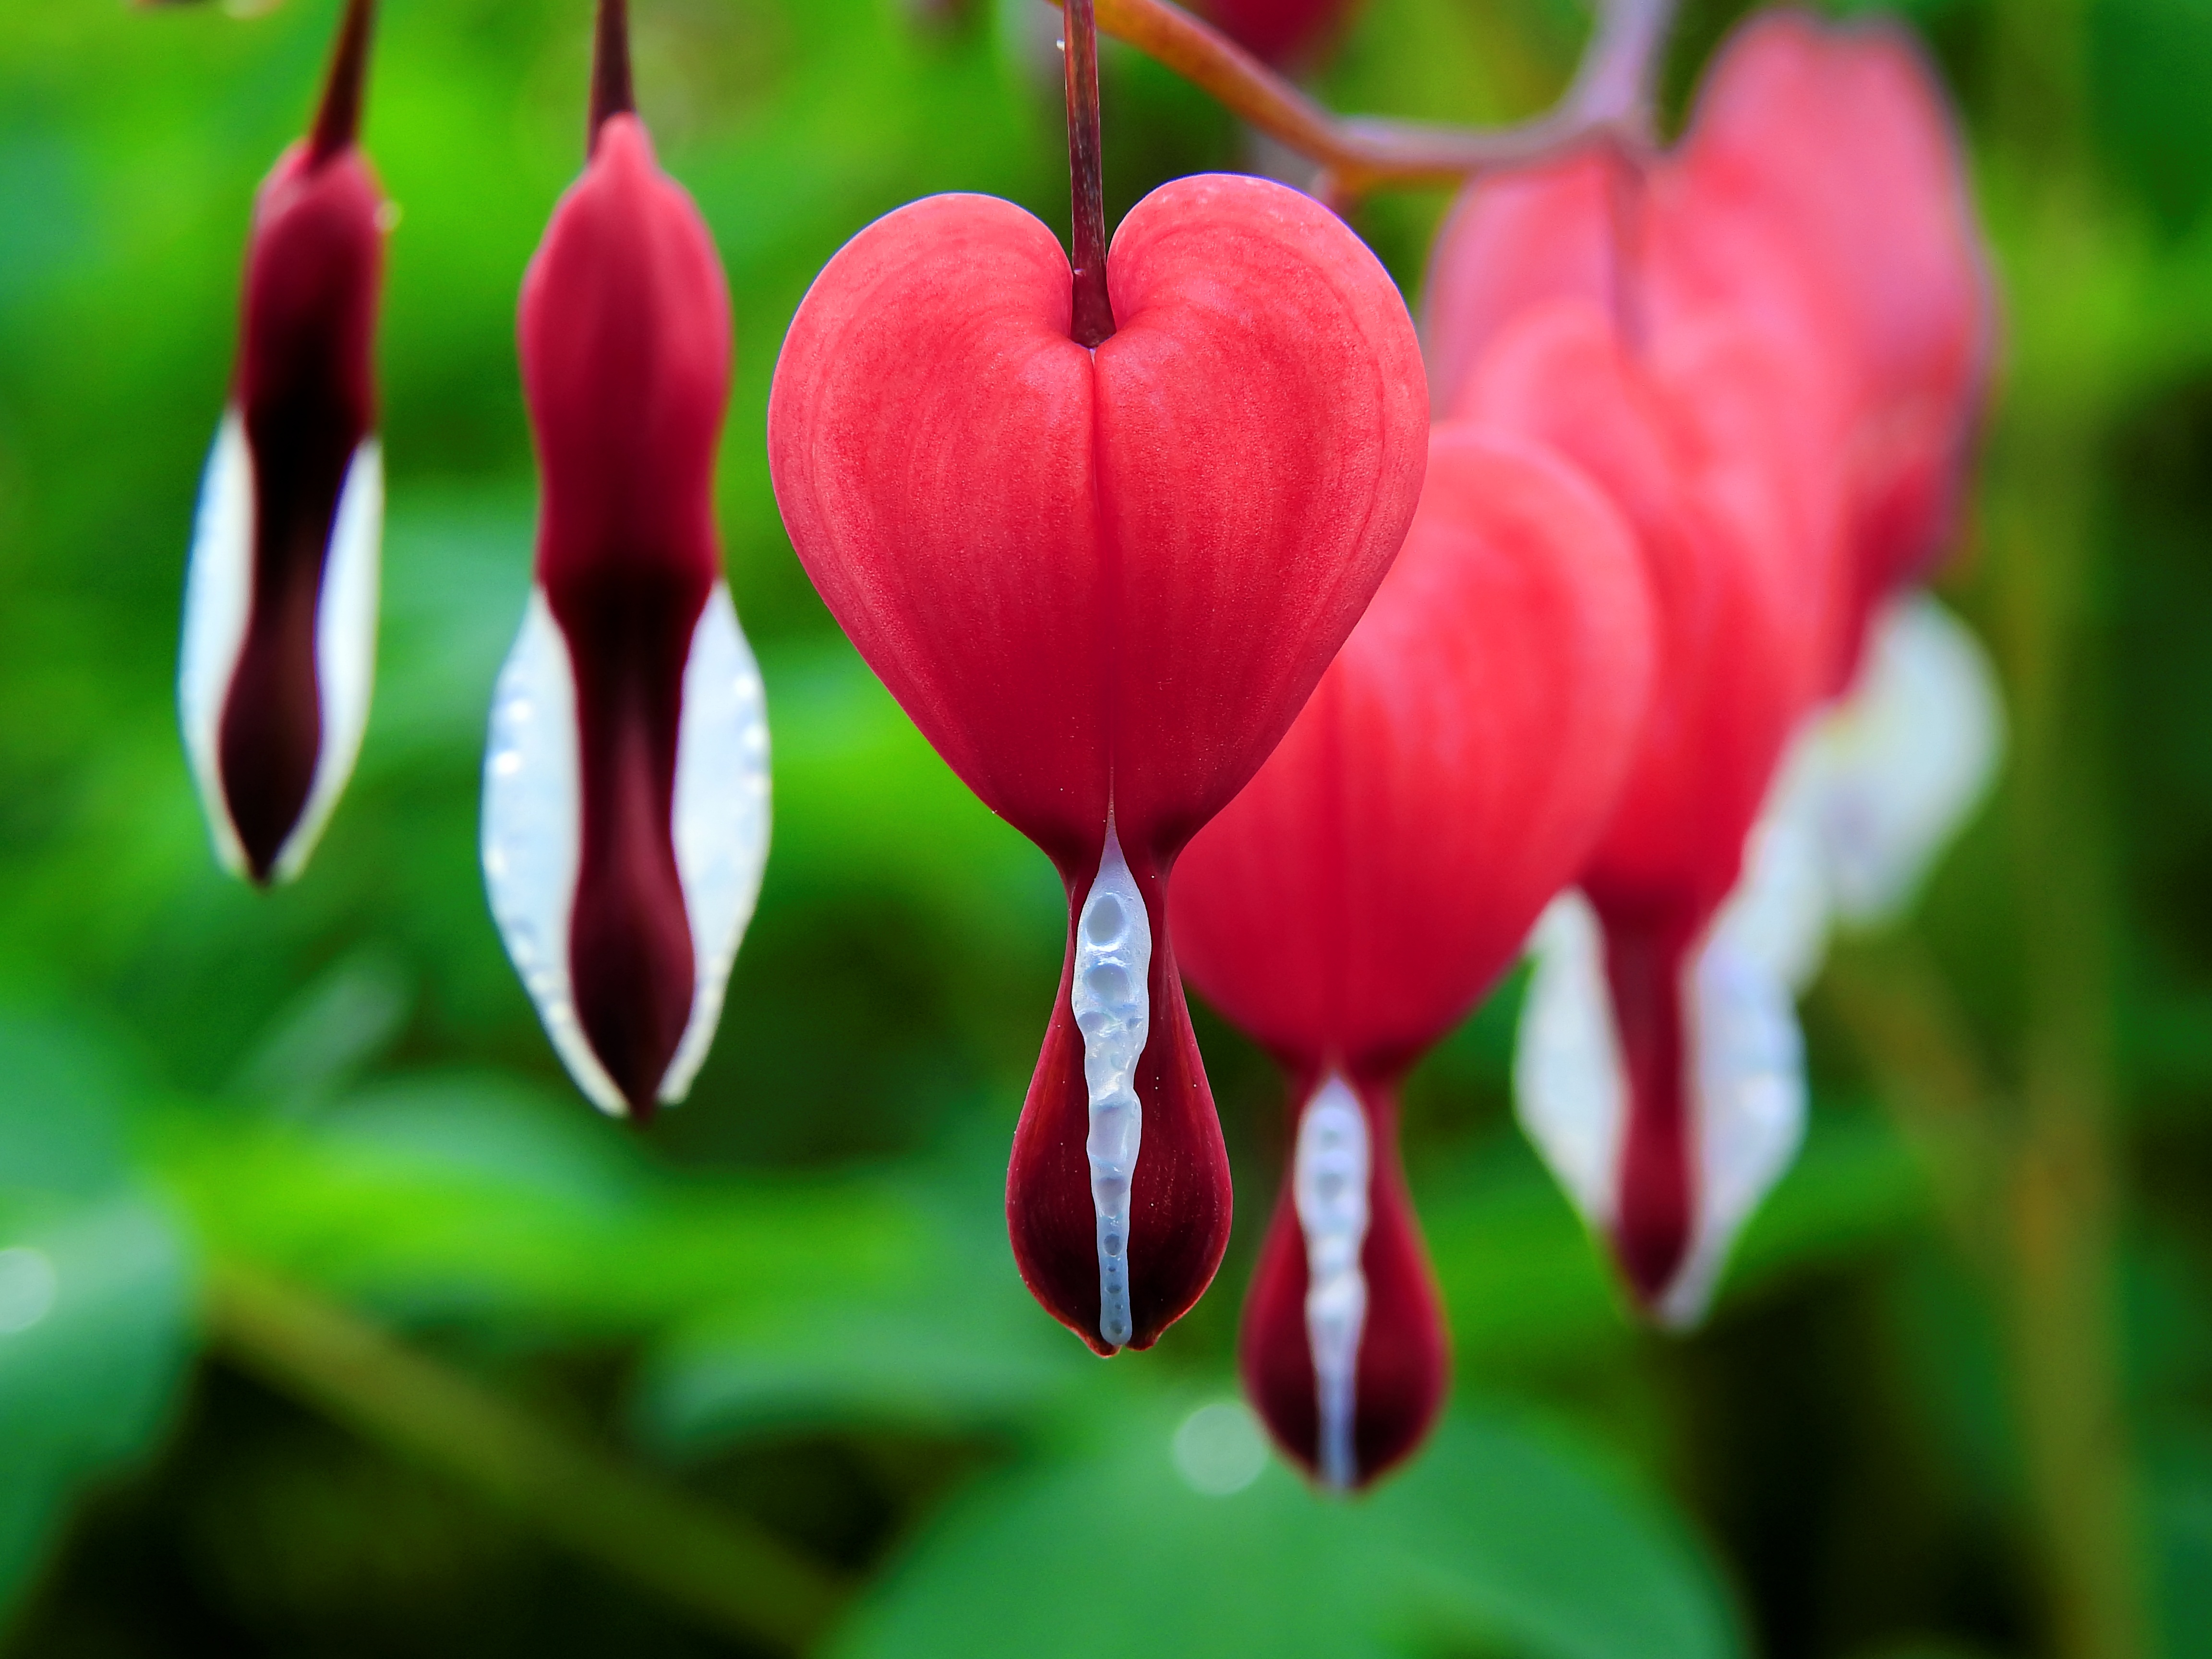
nature, blossom, plant, leaf, flower, petal, bloom, summer, spring, green, red, botany, garden, close, flora, wildflower, close up, macro photography, flowering plant, bleeding heart, plant stem, land plant